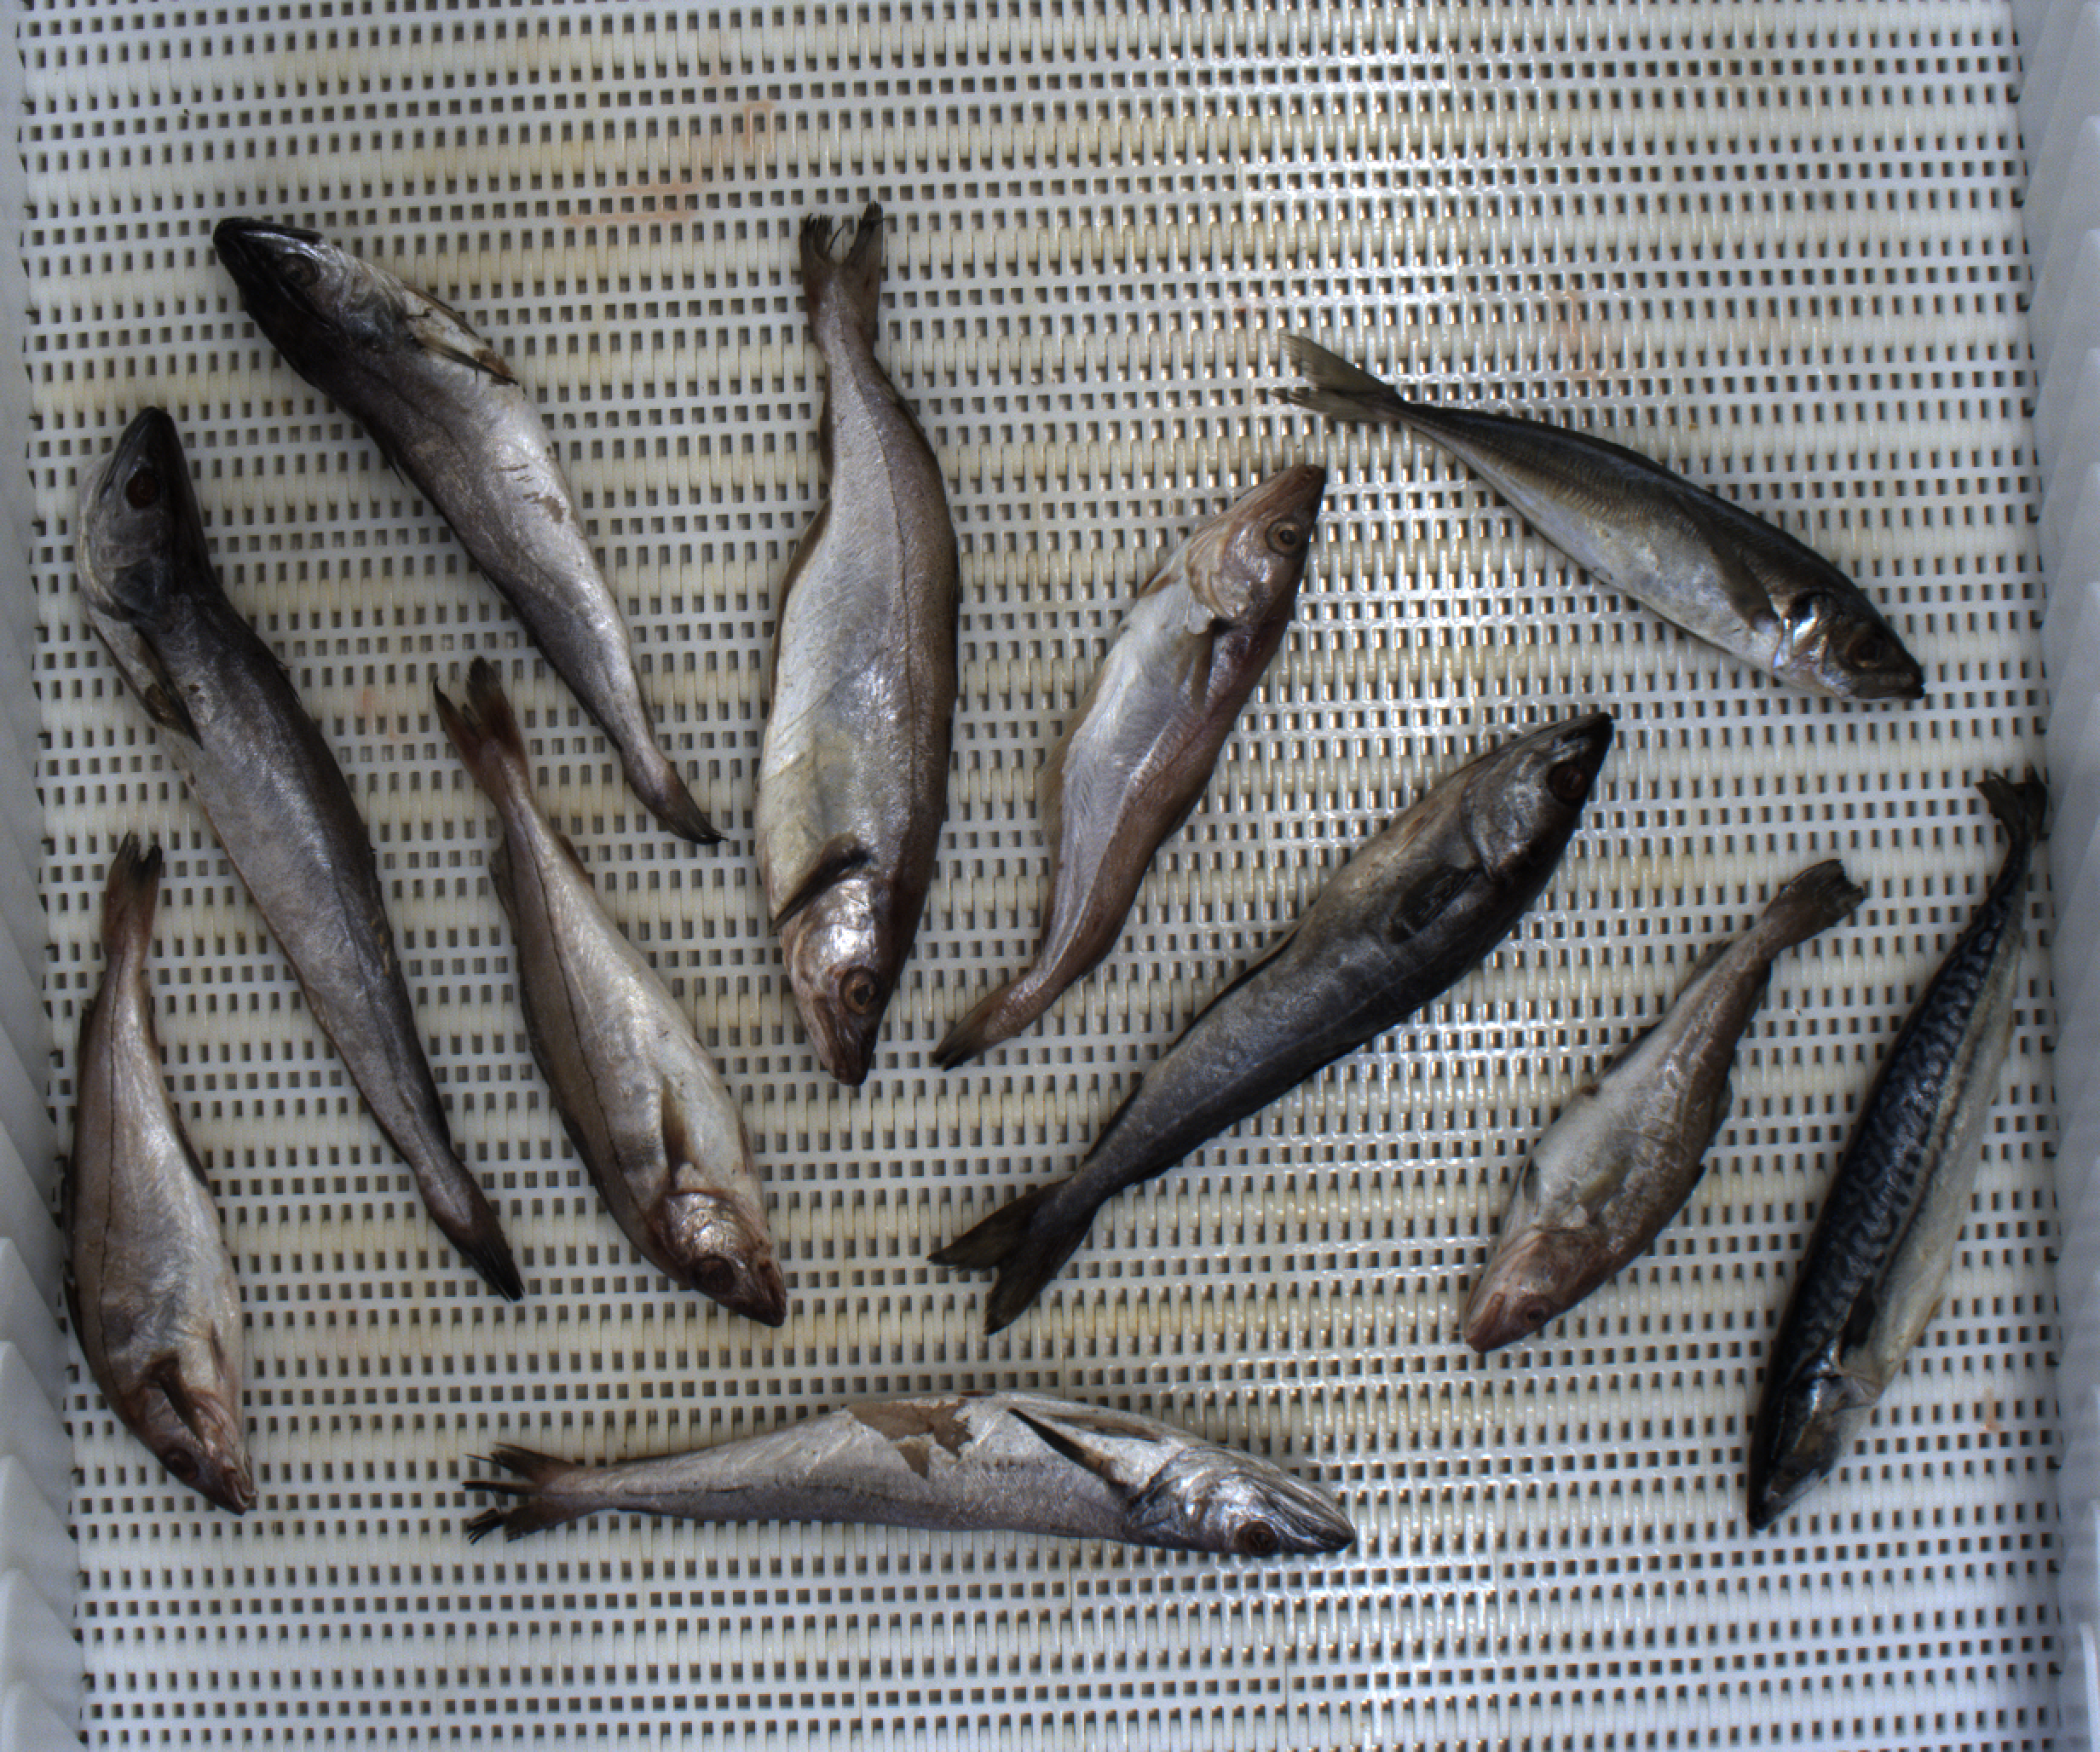
Total fish: 11
Cod: 1
Haddock: 2
Whiting: 2
Hake: 3
Horse mackerel: 1
Saithe: 1
Other: 1